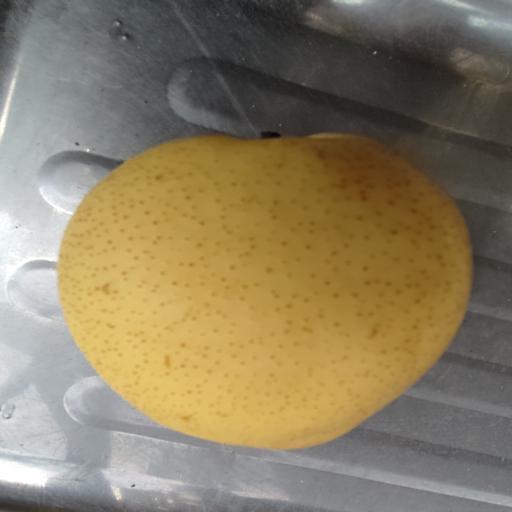
Crop type: White Pear